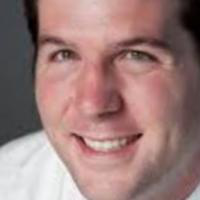
Age group: age 31-40